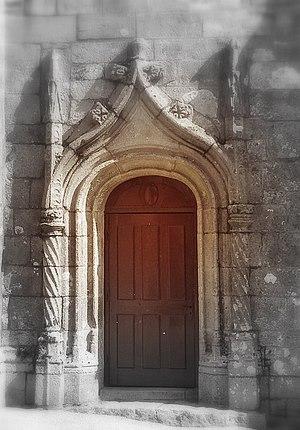
église Brasparts, denez goasguen.PD
L'église Notre-Dame-et-Saint-Tugen, plus souvent appelée église de Brasparts est une église bretonne située à Brasparts dans le Finistère. Construite en granite, elle date en partie du XVIᵉ siècle. Elle est dédiée à la Vierge-Marie et à saint Tugen, un saint breton. Elle a été classée monument historique par arrêté du 21 décembre 1914.